David Copperfield

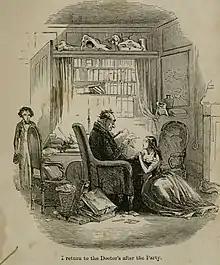
Dr Strong and his young wife Annie, by Phiz

A third perspective is the point of view of the discerning reader who, although generally carried away by sympathy for the narrator's self-interested pleading, does not remain blissfully ignorant and ends up recognizing the faults of the man and of the writer, just as the reader also learns to identify and gauge the covert interventions of the author.